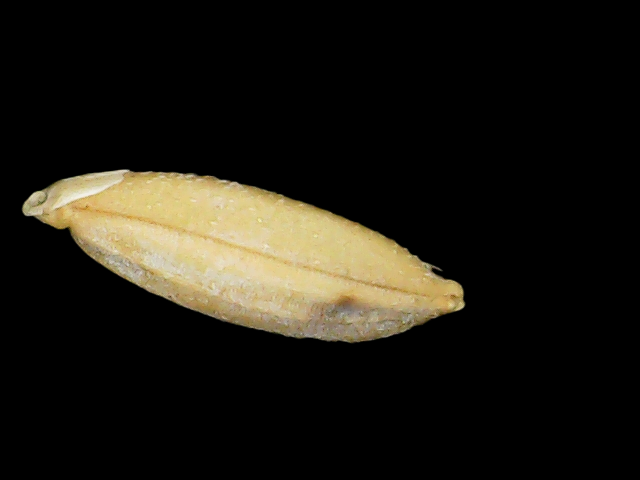
Rice variety: Binadhan10